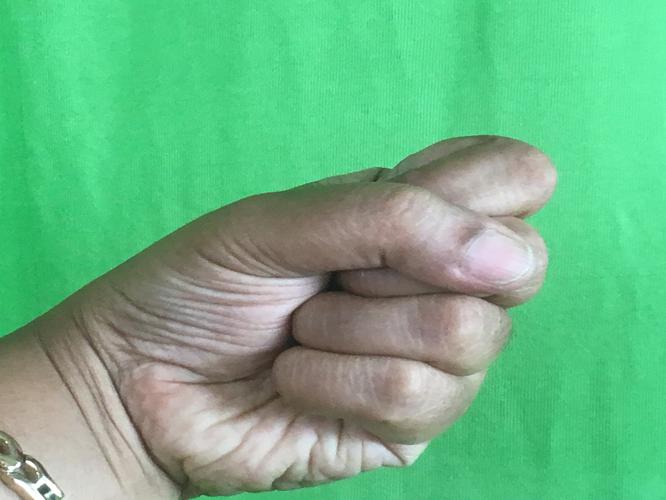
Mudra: Mushti
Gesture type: single_hand